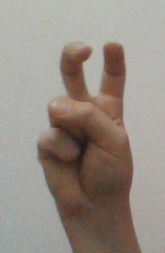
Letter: toot